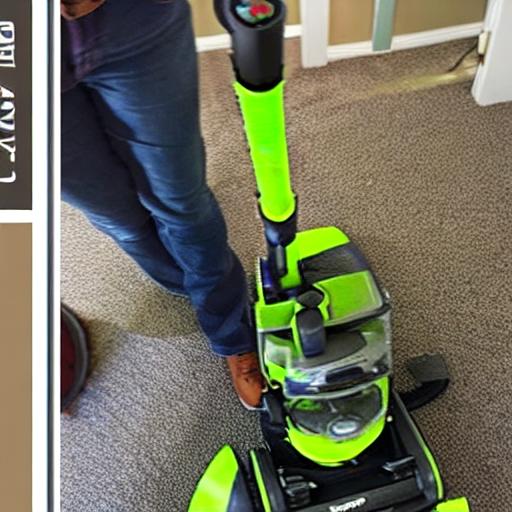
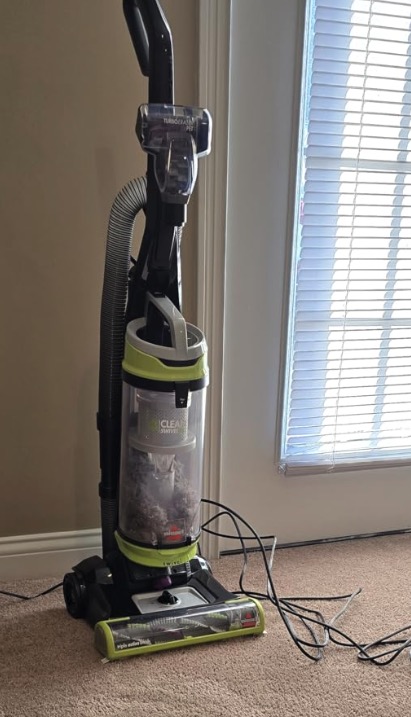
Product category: items_vacuum
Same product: no